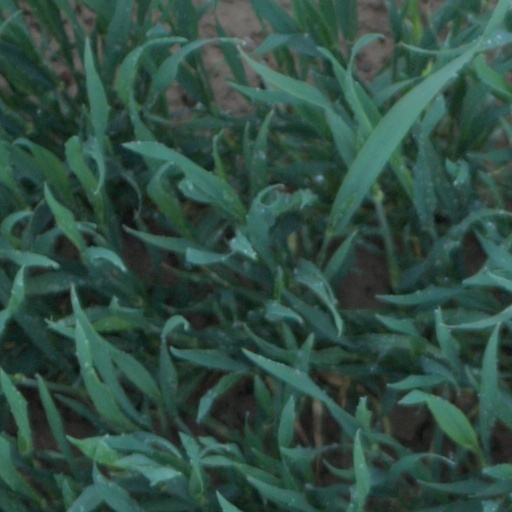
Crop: wheat